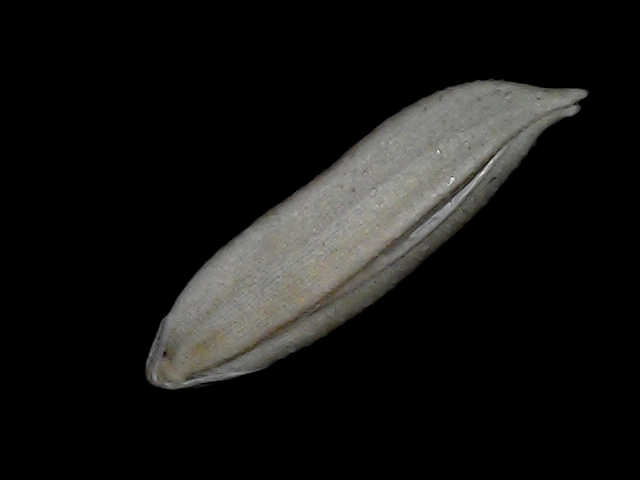
Rice variety: Bd57